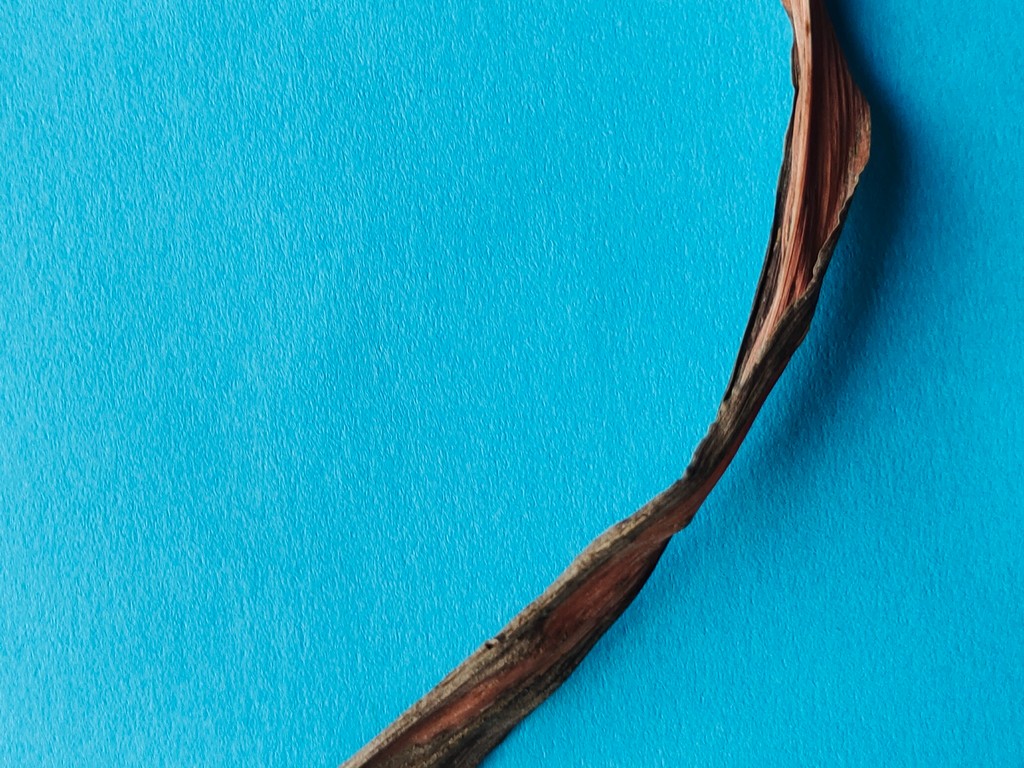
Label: Dried